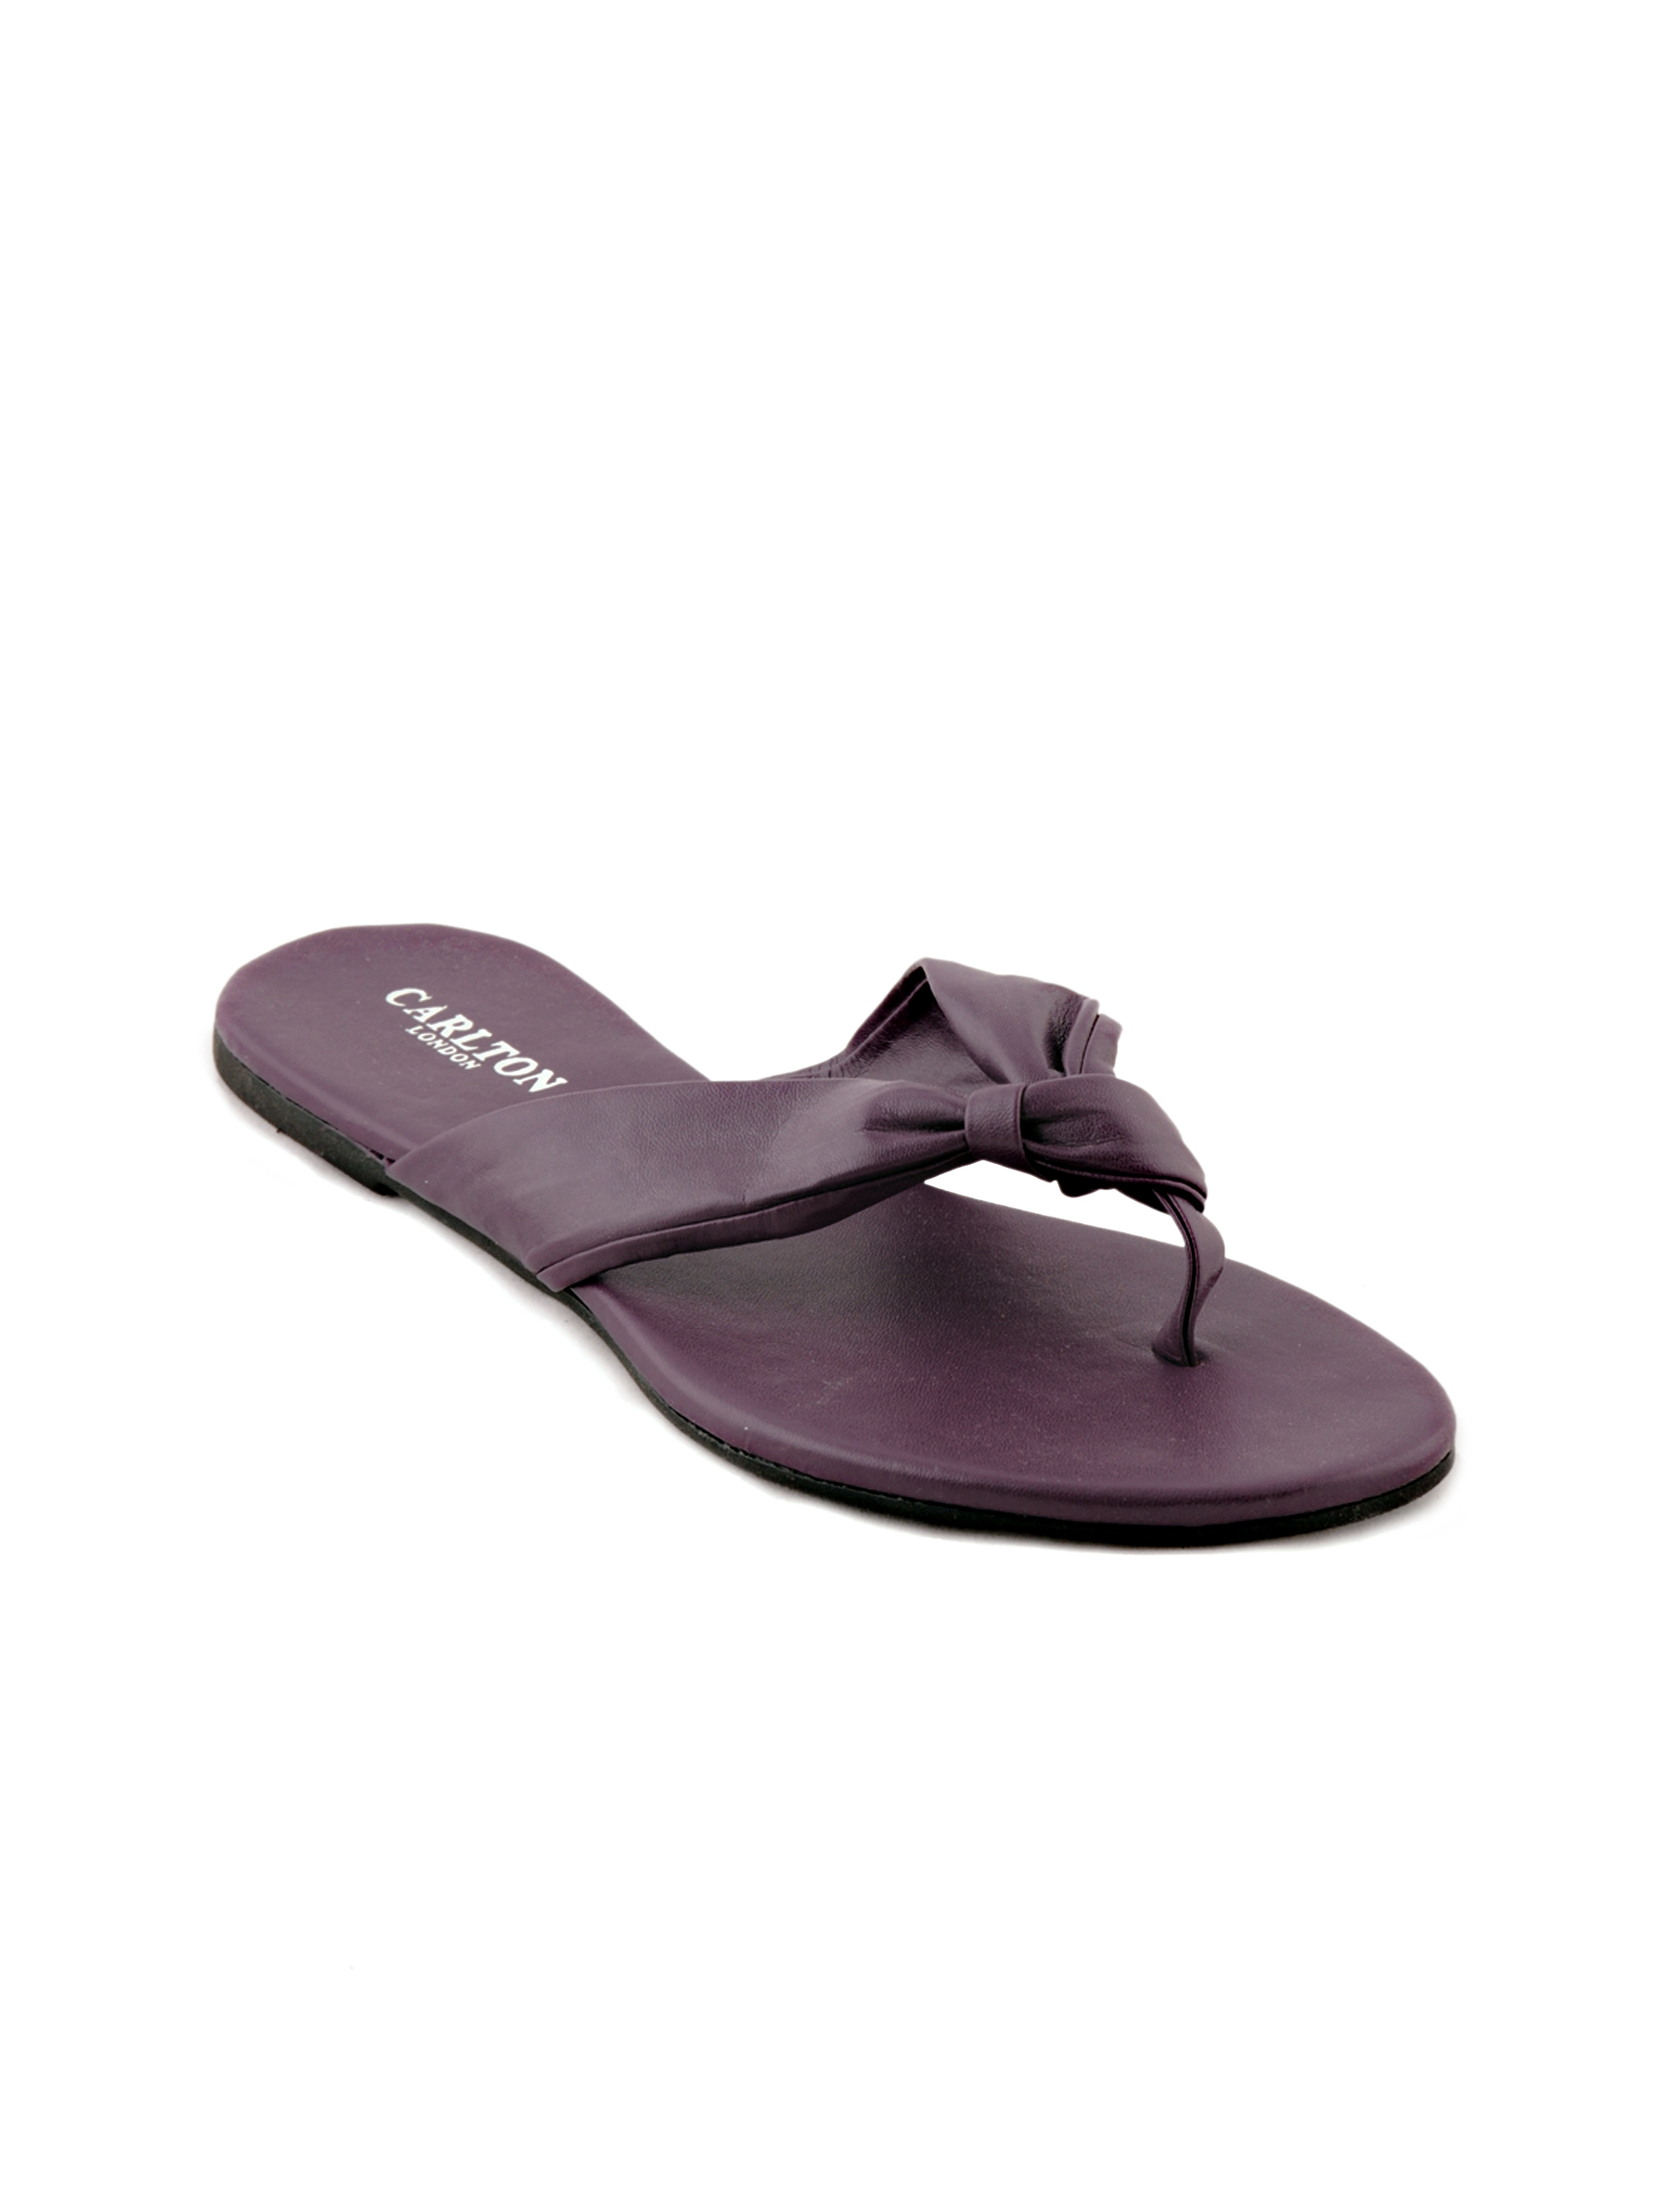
Carlton London Women Casual Purple Flats
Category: Footwear / Shoes / Heels
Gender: Women
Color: Purple
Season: Spring 2013
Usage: Casual